Frederick III, German Emperor

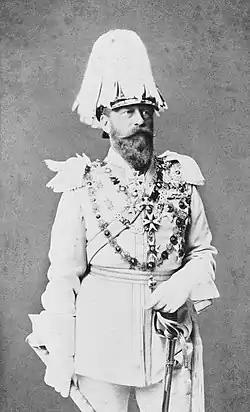
Photograph of Crown Prince Frederick,

Frederick had been a heavy smoker for many years. At a ball held by William on 31 January 1887, a guest reported the Crown Prince "was so hoarse that he could hardly say a word." His hoarseness continued through February, and was diagnosed as a thickening of the mucous membrane over the vocal cords, caused by "a chronic laryngeal catarrh." On 7 February, Frederick consulted a doctor, Karl Gerhardt, who scraped a wire across the membrane for 10 days in an attempt to remove thickened tissue. After the procedure proved unsuccessful, Gerhardt cauterised the left vocal cord with an electric wire on 15 March in an attempt to remove what was then thought to be a vocal fold nodule. Due to Frederick's highly inflamed throat, Gerhardt was unable to remove the entire growth. After several cauterisations, and with no signs of improvement, Frederick and his wife went to the spa of Bad Ems, where he drank the mineral waters and underwent a regimen of gargles and inhaling fresh air, with no effect.